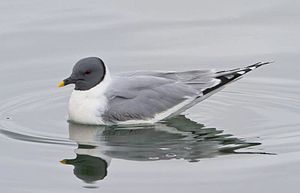
Sabinemåge
Sabinemåge er en måge, som yngler cirkumpolart i det højarktiske område og tilbringer den nordlige vinter ud for Sydvest- og Sydafrika. Arten er den eneste i slægten Xema.